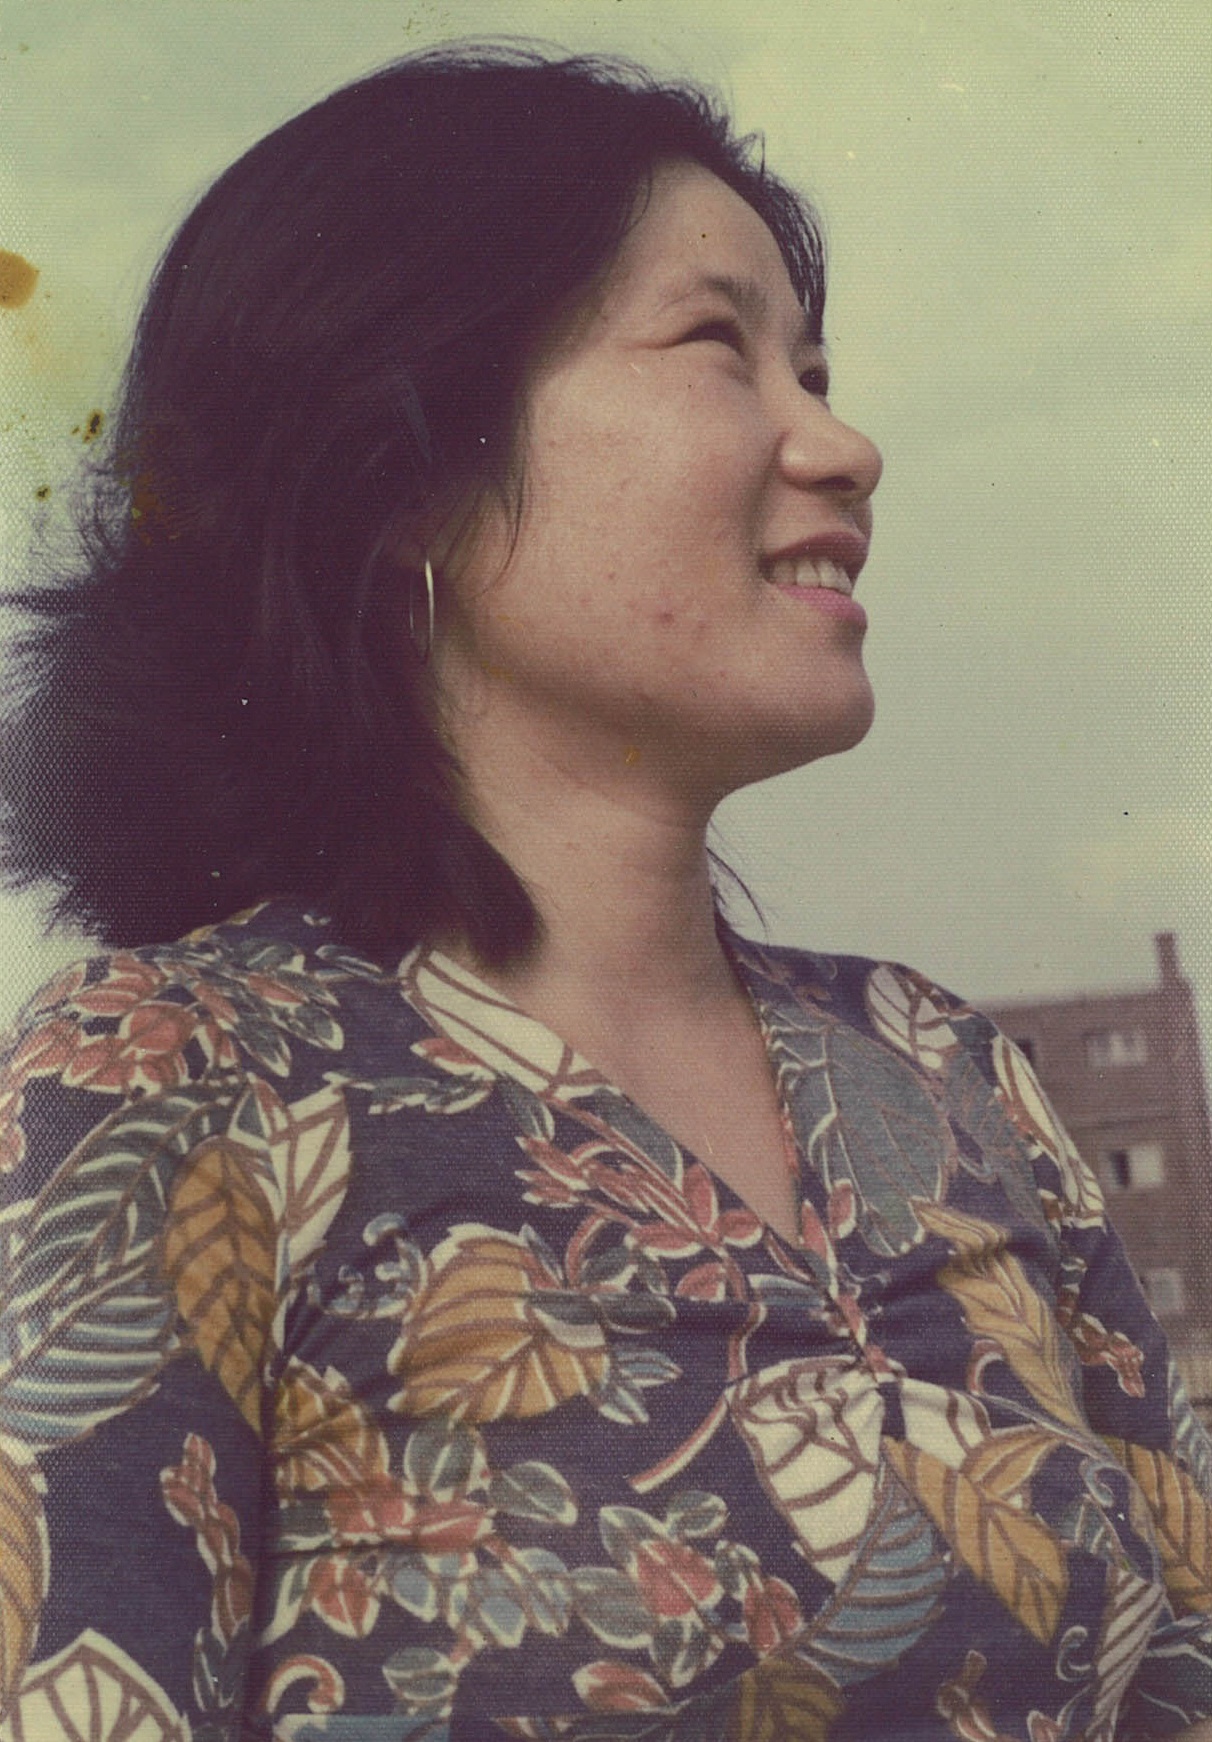
person, girl, woman, hair, portrait, model, clothing, lady, hairstyle, beauty, photo shoot